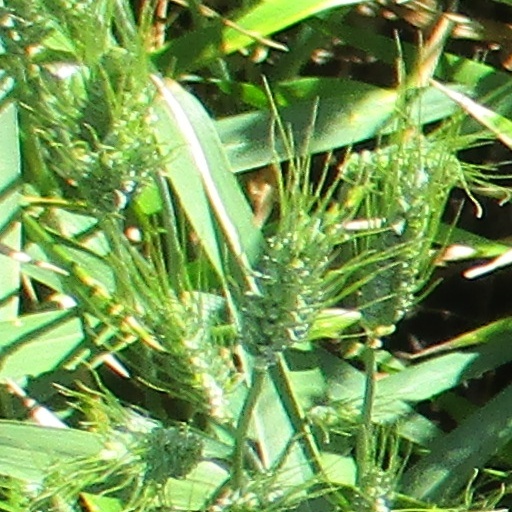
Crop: wheat